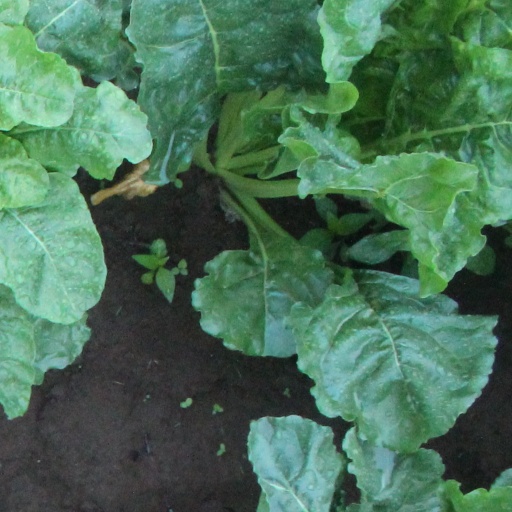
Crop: sugar beet